Saint Louis University Hospital

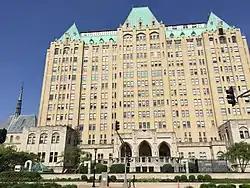
Saint Louis University Hospital (old hospital)

Saint Louis University Hospital (SLU Hospital) is a 356-bed non-profit, research and academic medical center located in St. Louis, Missouri, United States, providing tertiary care for the east Missouri region. The medical center is a part of the SSM Health System and is affiliated with the Saint Louis University School of Medicine. SLUH features an ACS designated adult Level 1 Trauma Center and has a helipad to handle medevac patients.